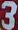
Number: 3